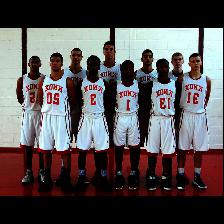
Label: Human